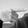
ASL letter: G